Kalayaan, Palawan

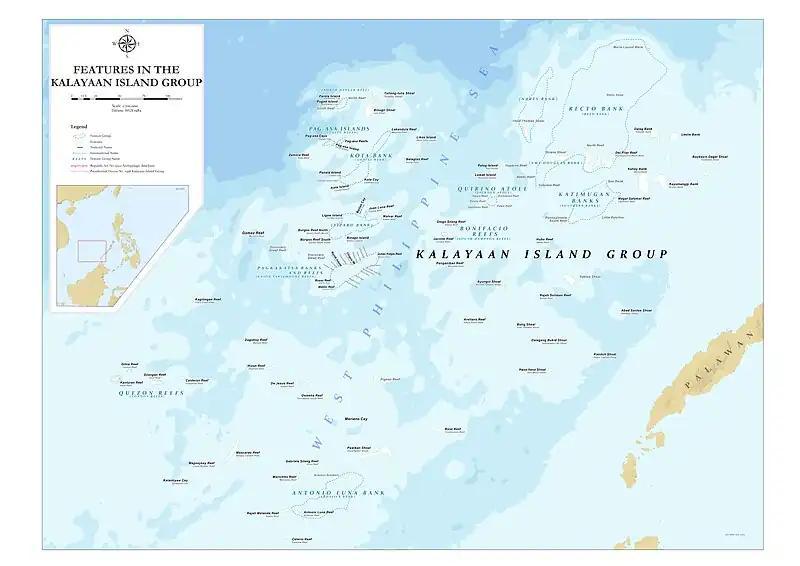
Unofficial NAMRIA map showing features in the Kalayaan Island Group (Spartly Islands). Features names are those recognized by Philippine government.

Kalayaan is located in the western section of the Province of Palawan. It consists of one barangay: